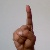
The image shows a hand gesture representing the letter 'D' in Indian Sign Language.